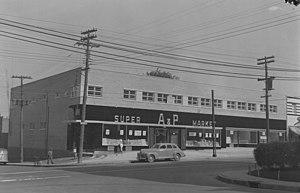
Nous voyons un supermarché de la chaîne A &amp
The Great Atlantic and Pacific Tea Company, plus connu sous les initiales A&P, était une chaine de supermarchés à travers les États-Unis et le Canada jusqu’à 2015.